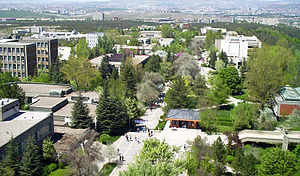
Mellemøsten Tekniske Universitet
Mellemøsten Tekniske Universitet campus
Mellemøsten Tekniske Universitet er et internationalt teknisk universitet i Tyrkiets hovedstaden, Ankara. Universitet blev oprettet i 1956 og er en af det mest velansete universiteter i Tyrkiet. Universitetet har ca. 23000 studerende og ca. 2500 ansatte. Det består af fem fakulteter med en række institutter under sig.